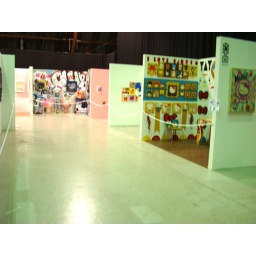
Closing time..Turn all of the lights on over every boy and every girl